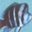
Label: aquarium_fish